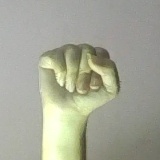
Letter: saad